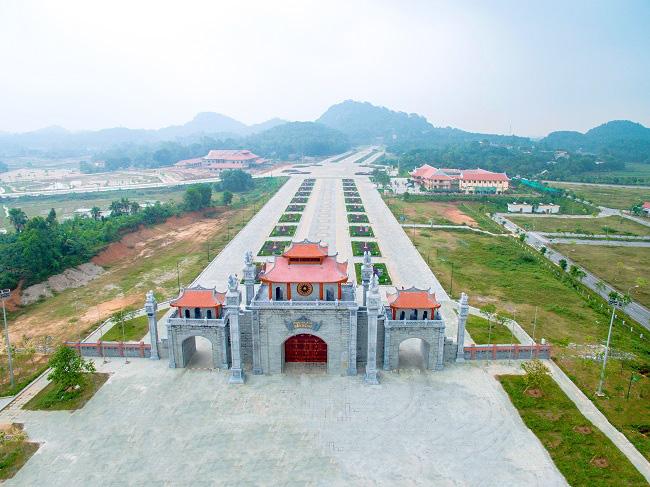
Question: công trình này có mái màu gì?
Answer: công trình này có mái màu cam